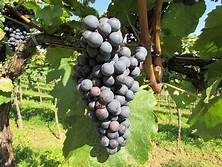
Label: grape